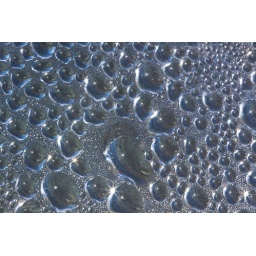
macro of a Culligan water bottle.. building up a texture library little by little